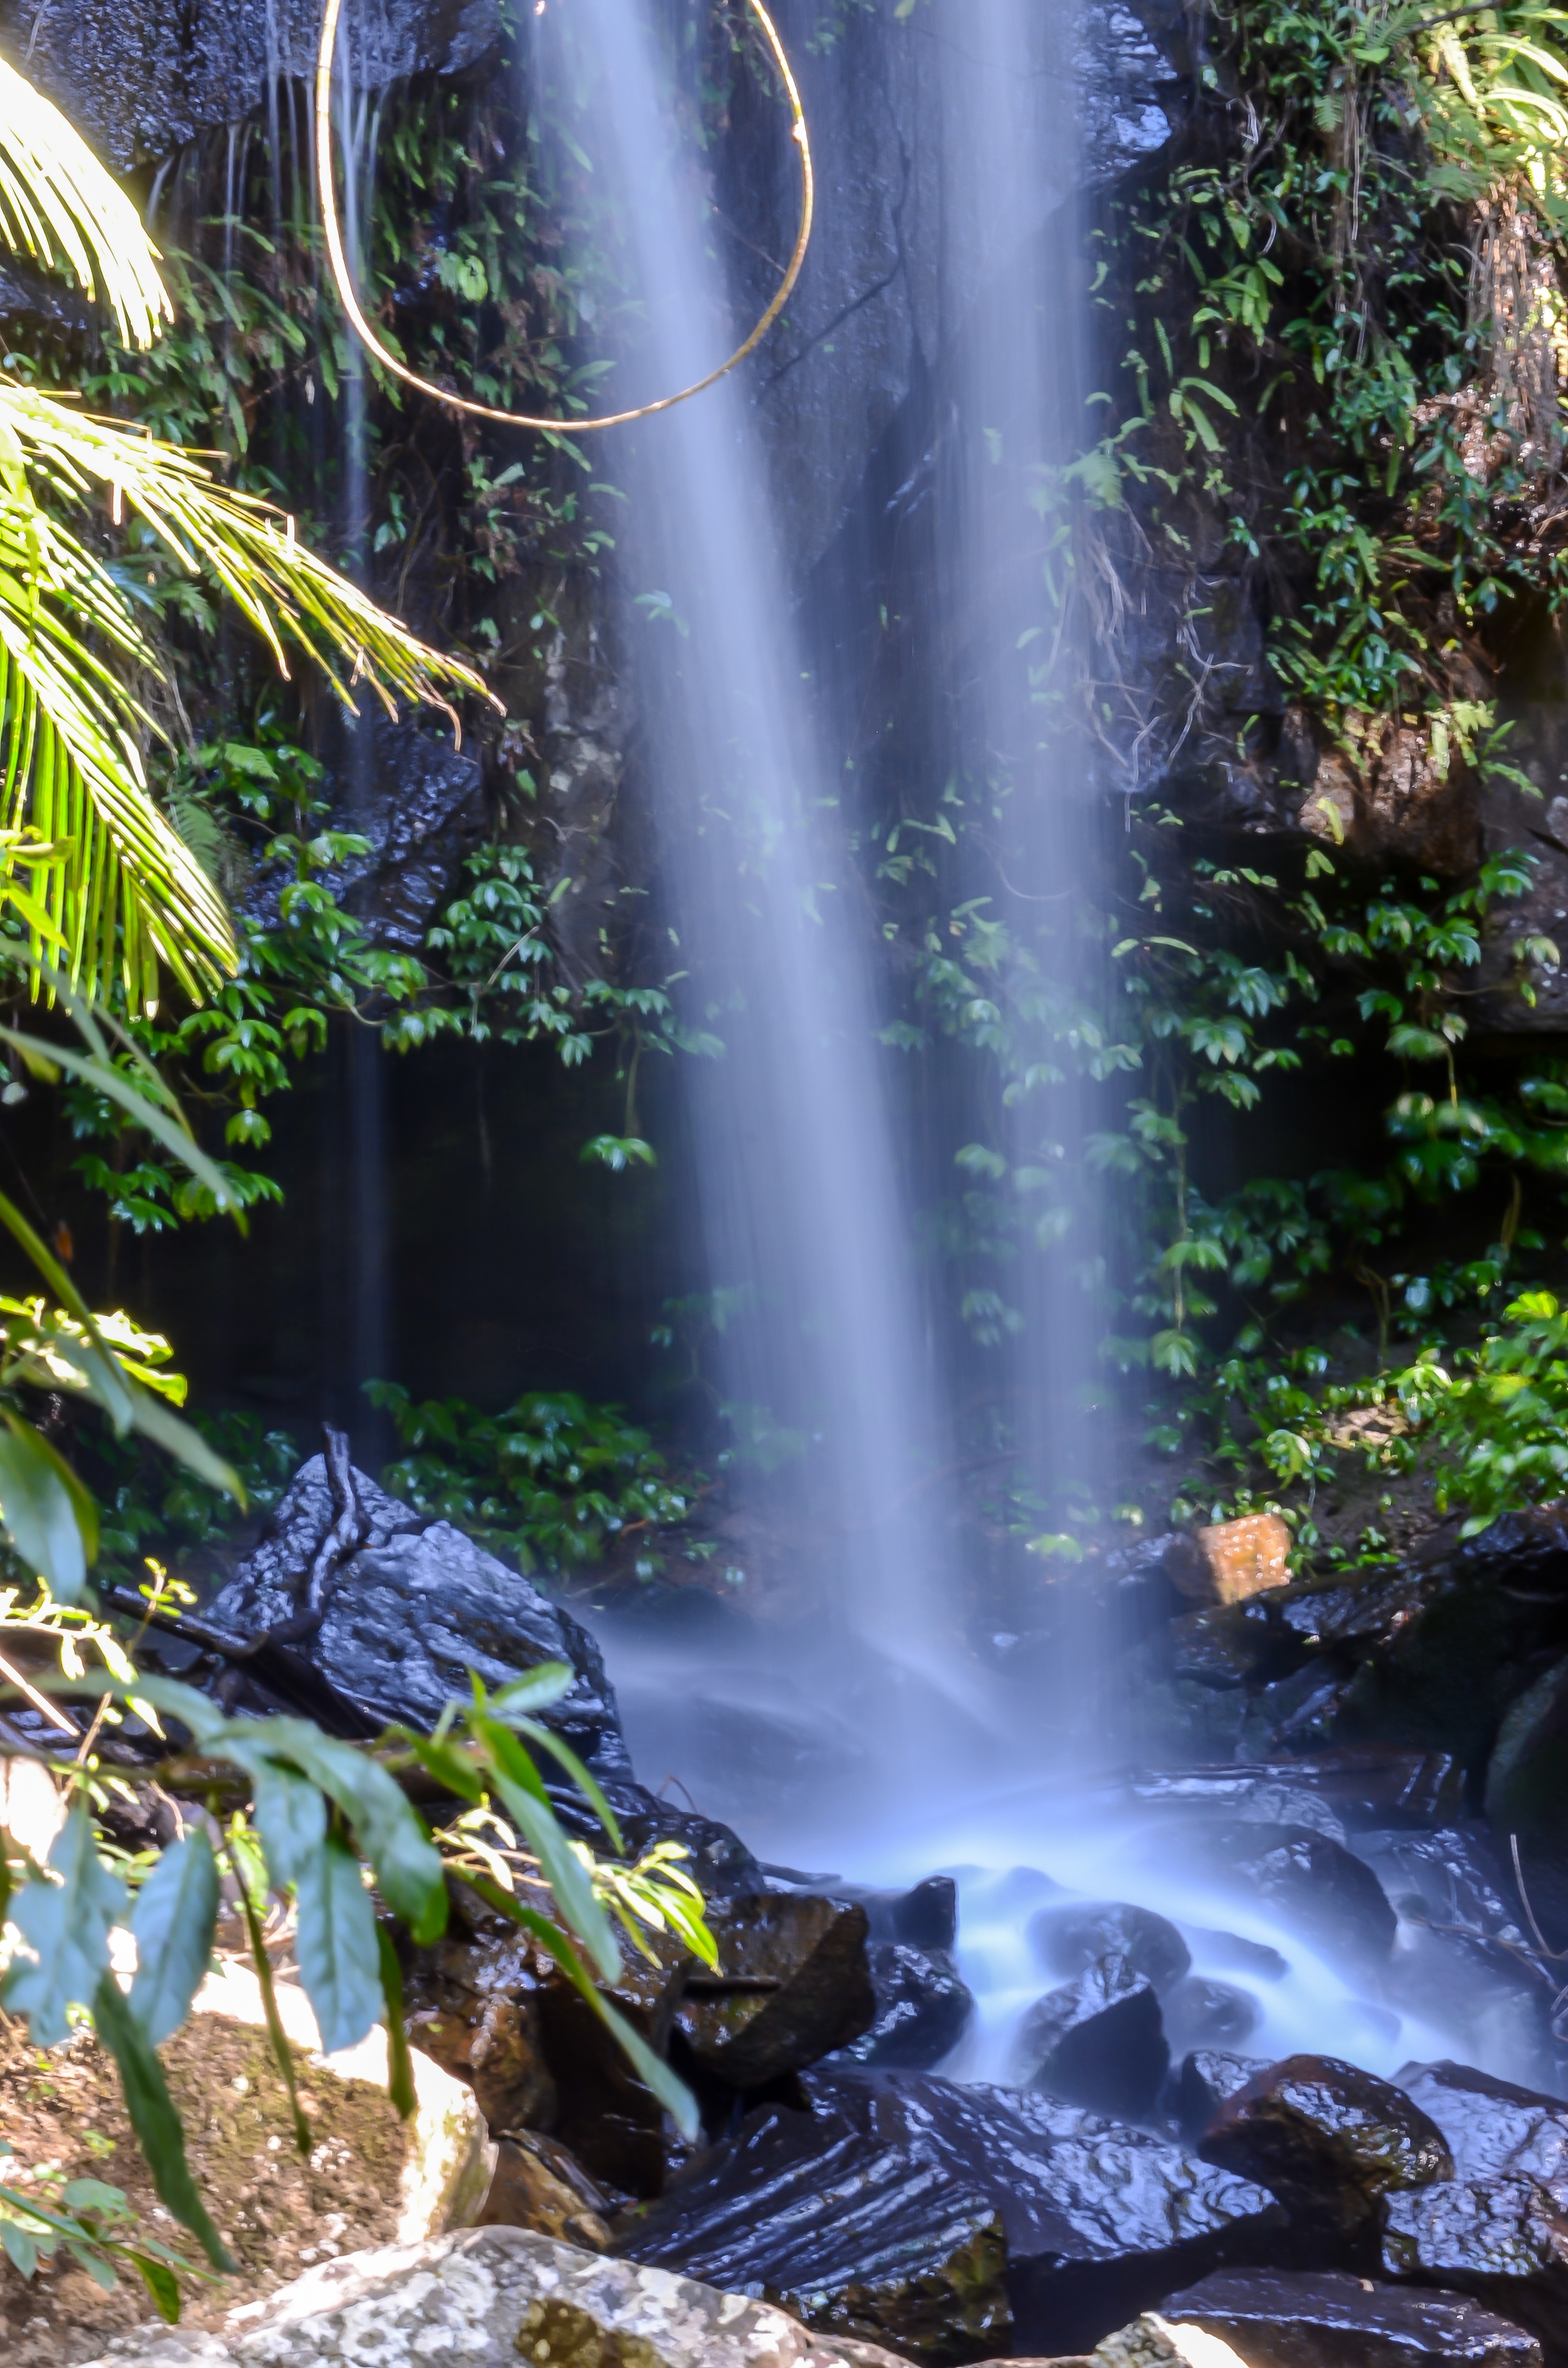
landscape, water, forest, waterfall, stream, jungle, scenery, body of water, rainforest, wasserfall, habitat, water feature, watercourse, water flowing